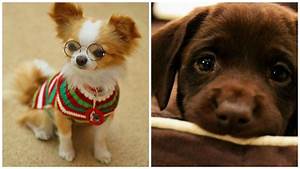
Label: cane